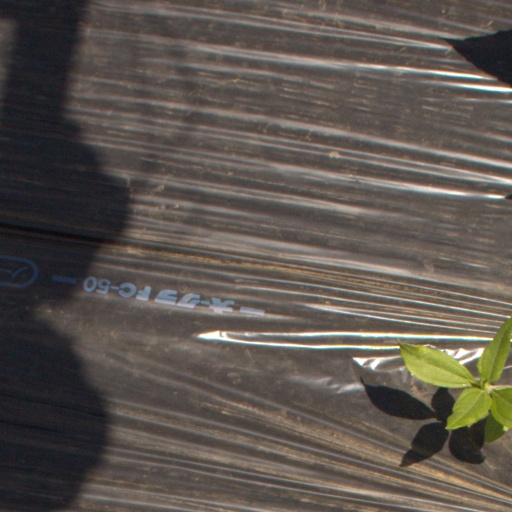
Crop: Jerusalem artichoke